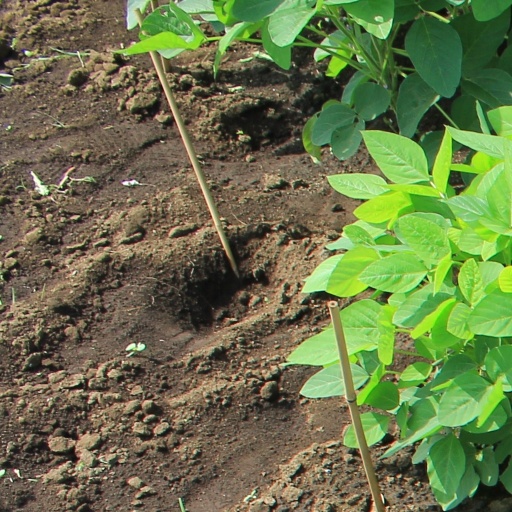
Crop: soybean